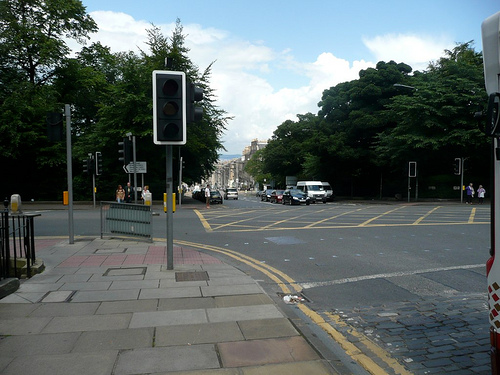
user: Given an image and a question. Answer the question in a short answer. Question: What does it mean if this were to light up yellow? Short Answer:
assistant: slow down